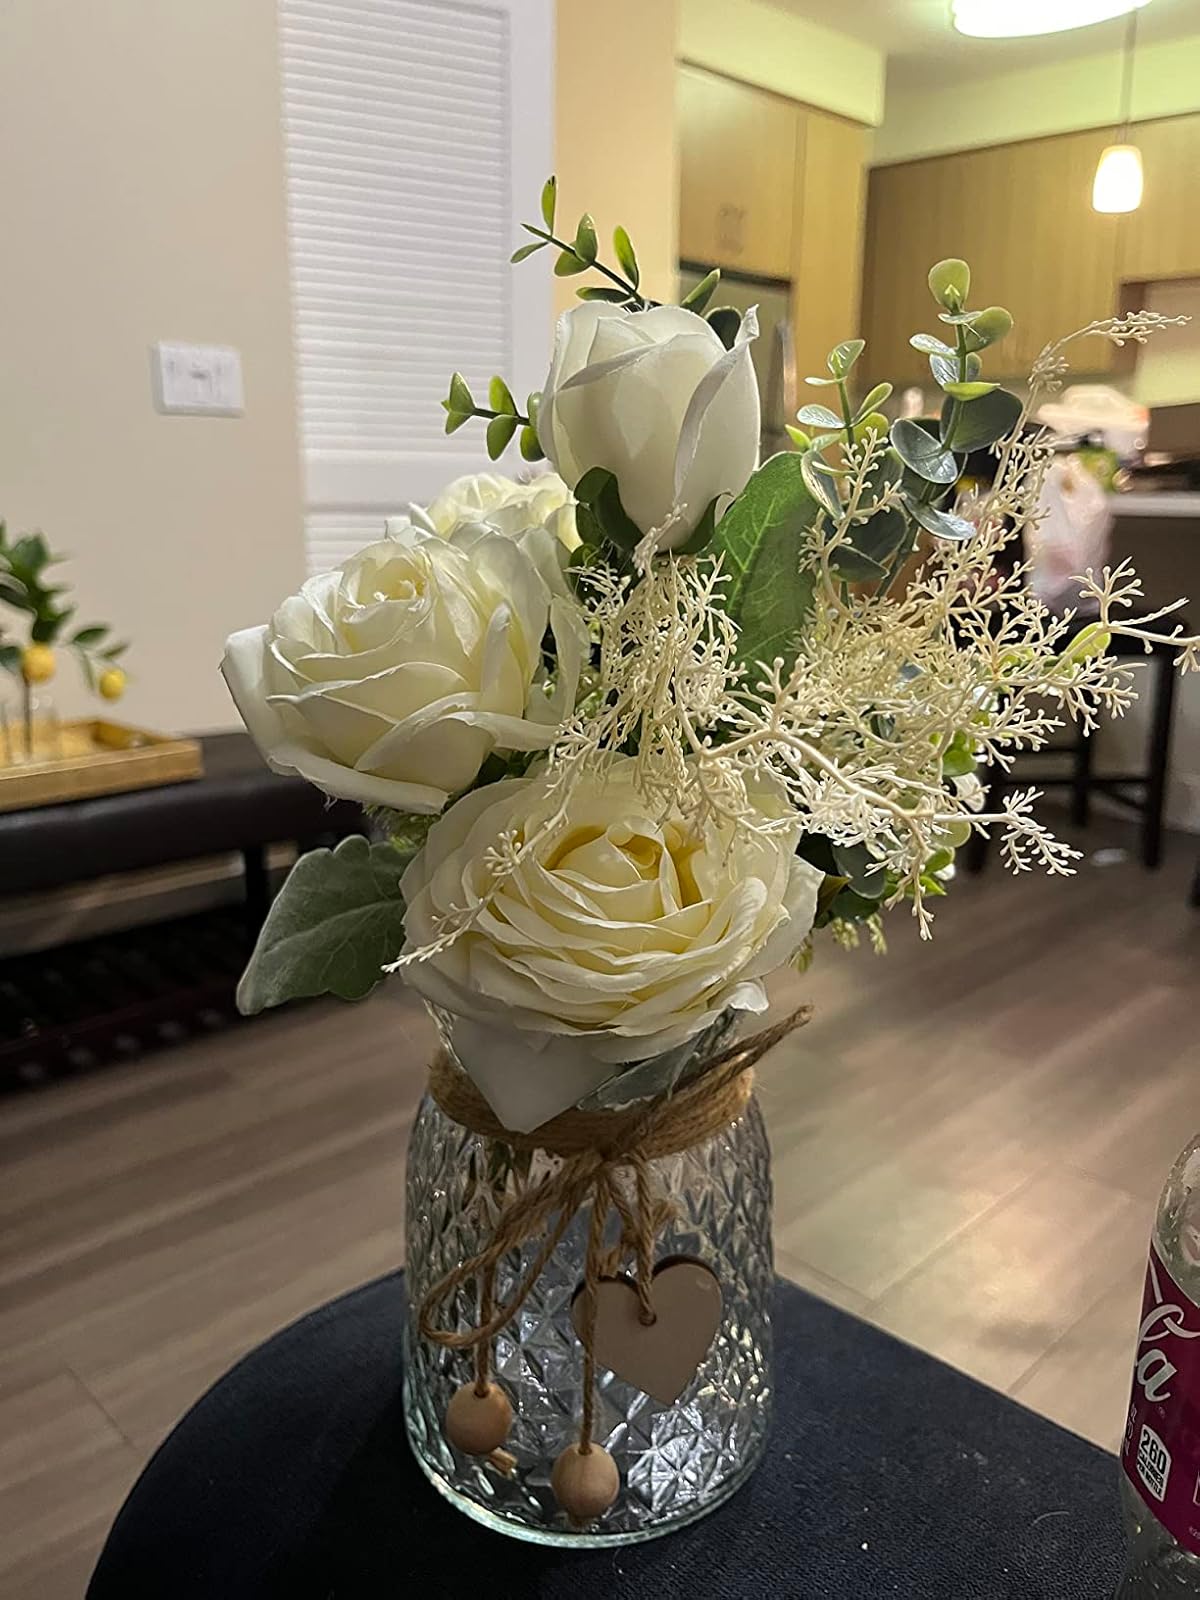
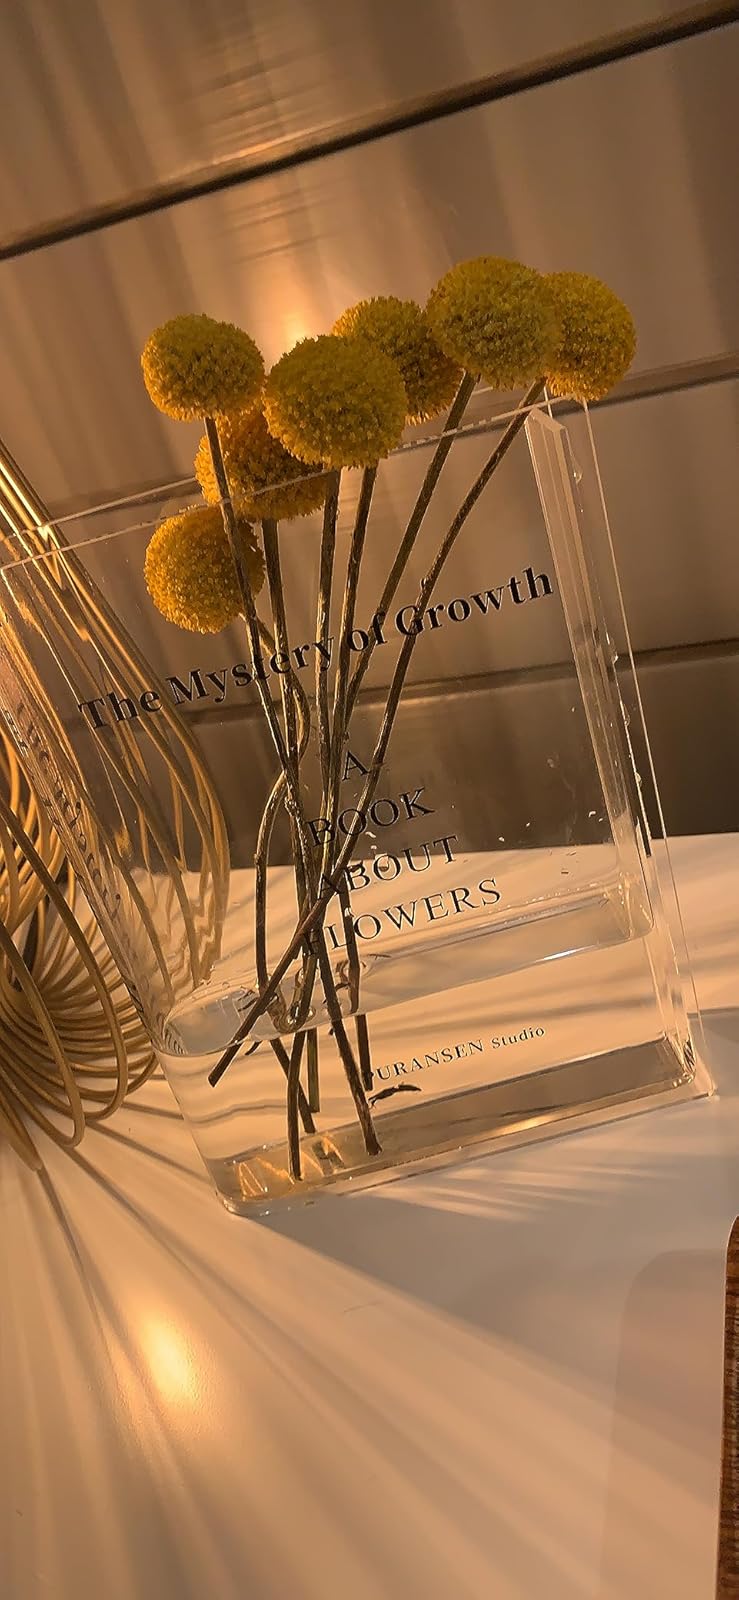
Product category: vase
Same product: no